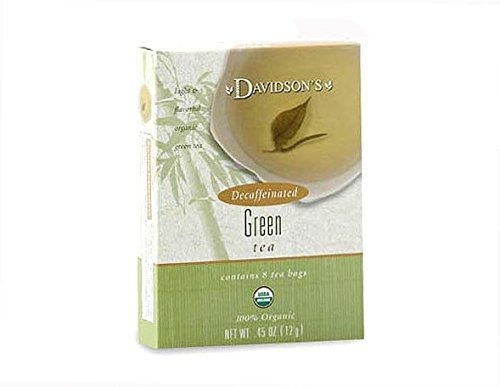
Item Name: Davidson Organic Tea 2231 Decaffeinated Green Tea, Box of 8
Bullet Point 1: Decaffeinated
Bullet Point 2: Certified Organic&#44; Certified Kosher
Bullet Point 3: Box - 8
Bullet Point 4: Dimension - 3.5 x 1 x 4.75 in.
Bullet Point 5: Item Weight - 0.56 oz.Ingredients&#58;Decaf. Green Tea.
Product Description: Decaffeinated Green is a mild flavorful green tea 98 caffeine-free. Light and beautiful in the cup Decaf. Green tea has a nutty earthy flavor and wonderful aroma. Delicious hot or iced.Features. Decaffeinated. Certified Organic Certified Kosher. Box - 8. Dimension - 3.5 x 1 x 4.75 in.. Item Weight - 0.56 oz.IngredientsDecaf. Green Tea.
Value: 8.0
Unit: Count

Price: 27.65